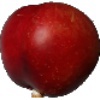
Label: Nectarine 1